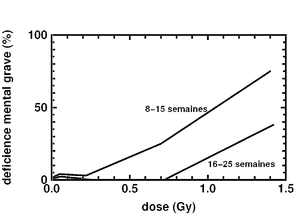
Le syndrome d'irradiation aiguë ou syndrome aigu d'irradiation désigne un ensemble de symptômes potentiellement mortels qui résultent d'une exposition ponctuelle des tissus biologiques d'une partie importante du corps à une forte dose de rayonnements ionisants.